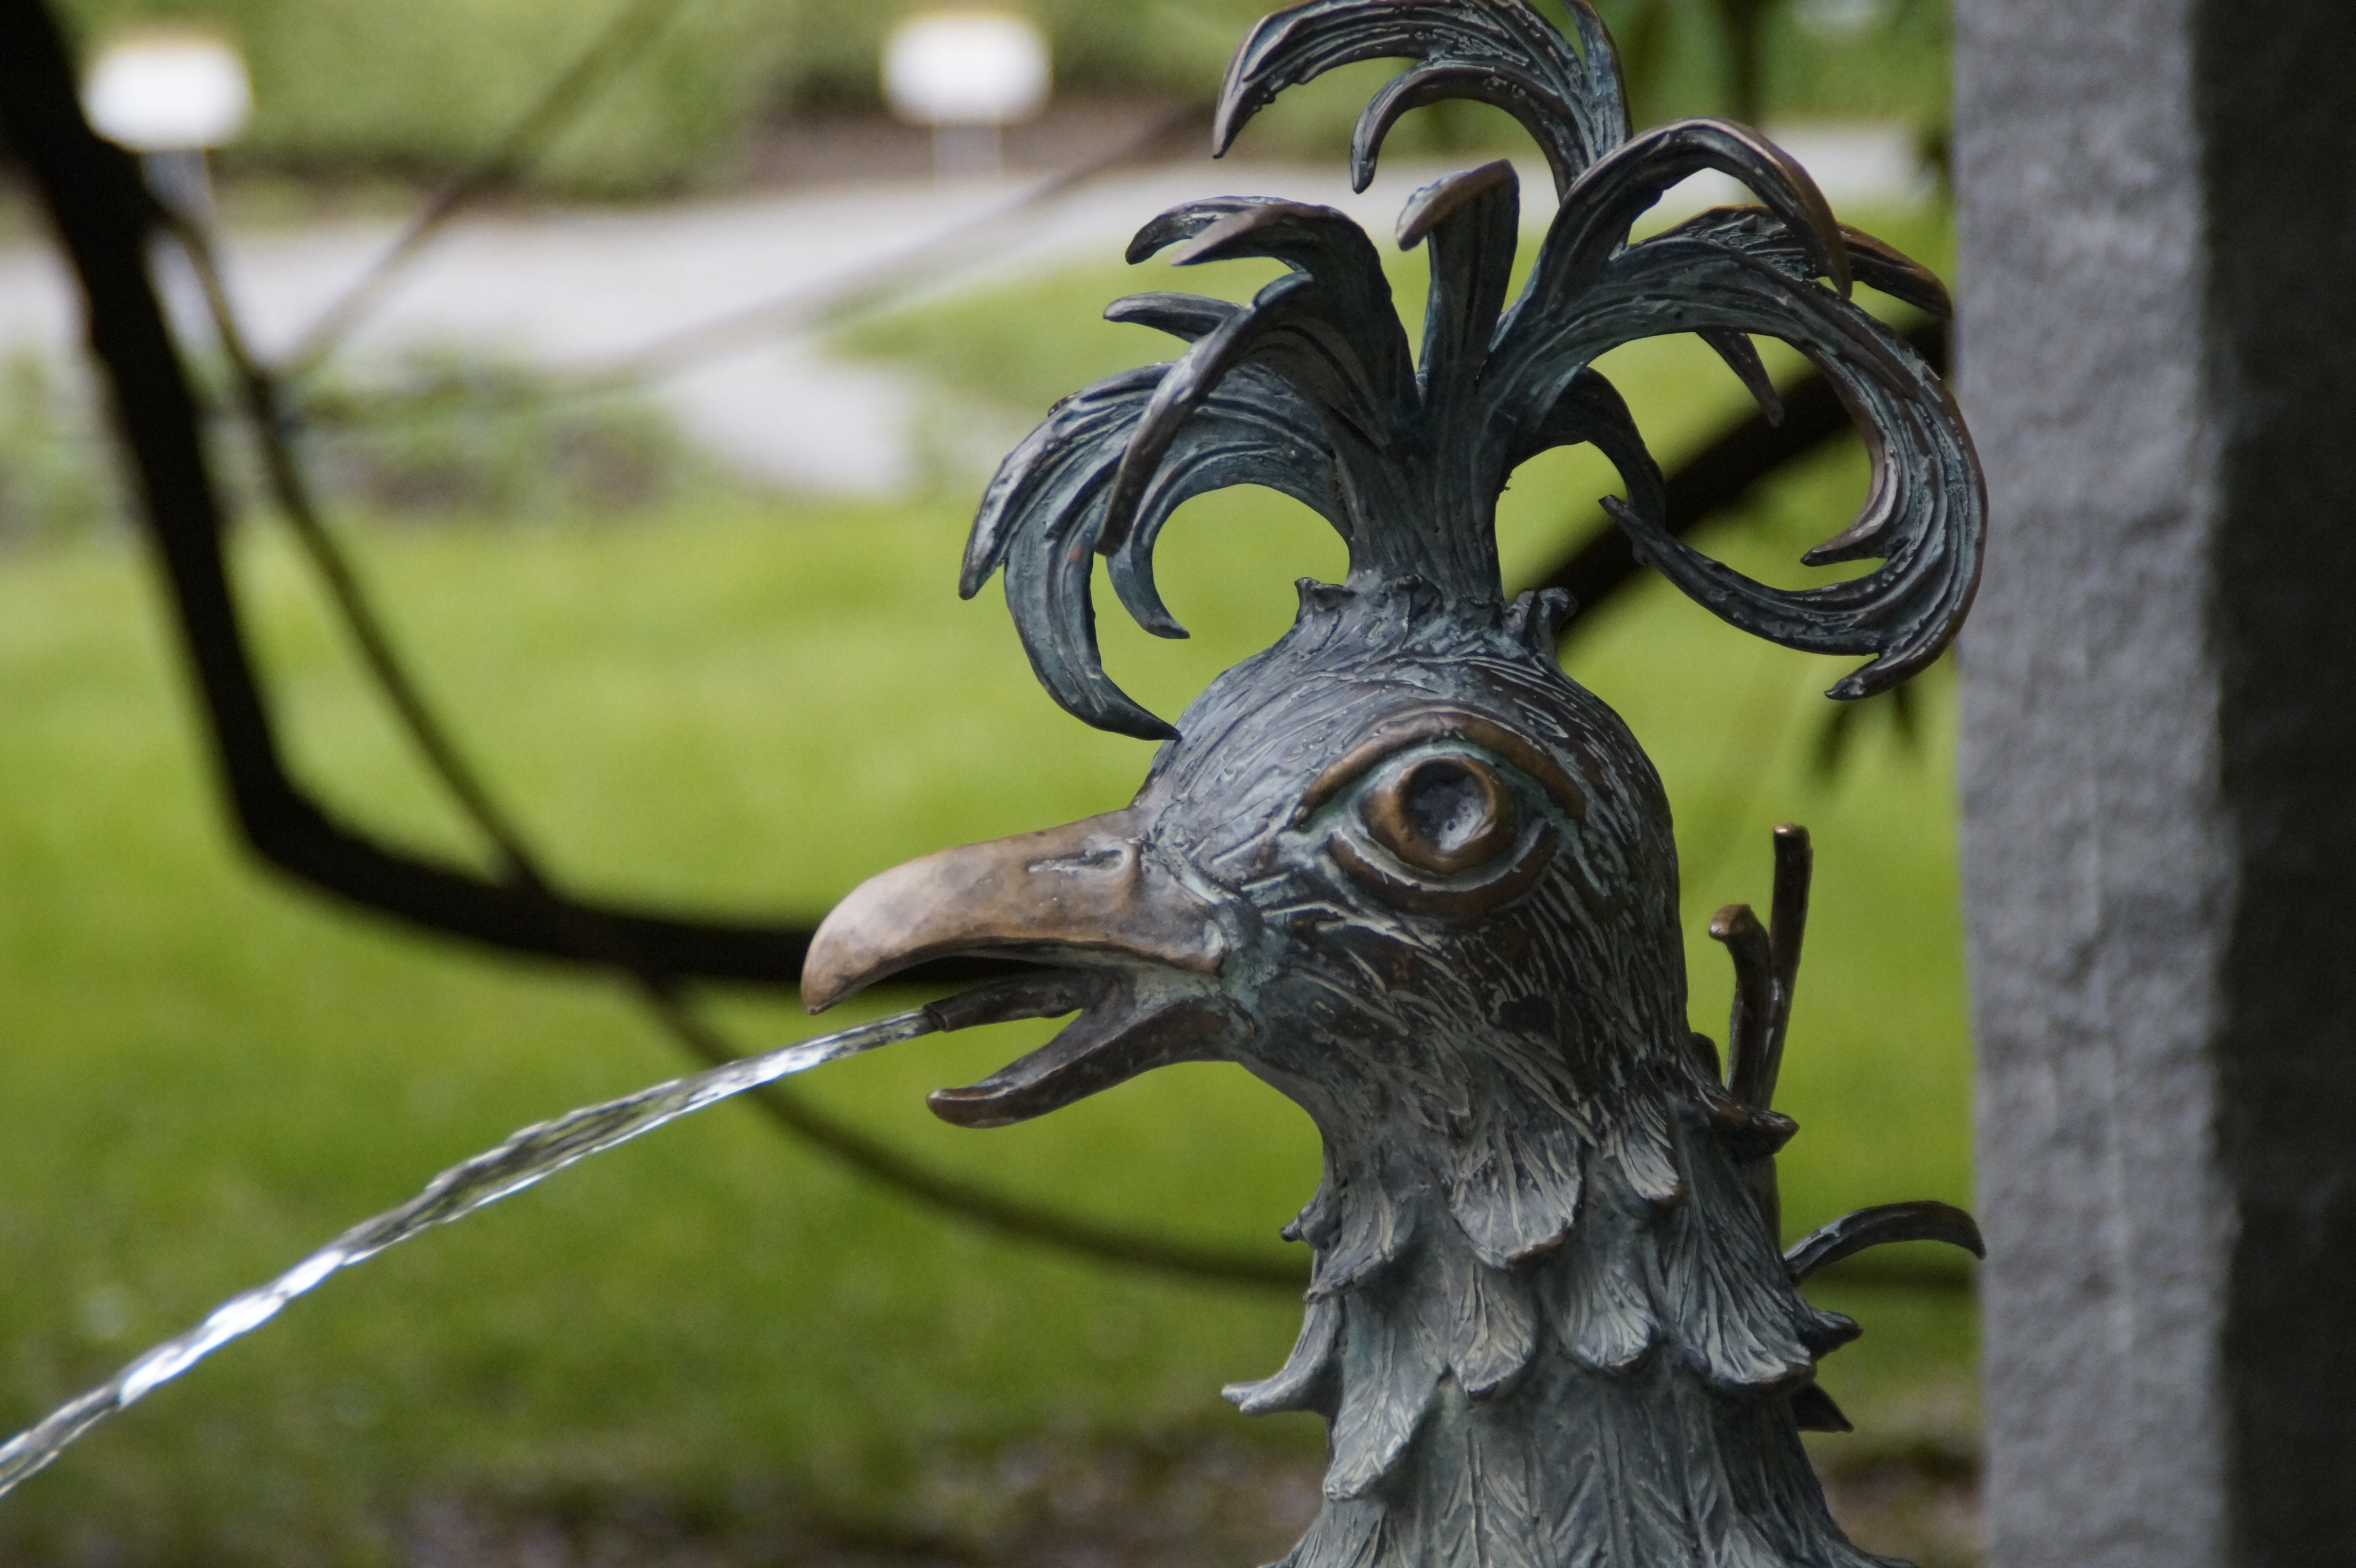
branch, bird, flower, animal, wildlife, statue, green, metal, fauna, close up, gargoyle, sculpture, fountain, hahn, spit, water jet